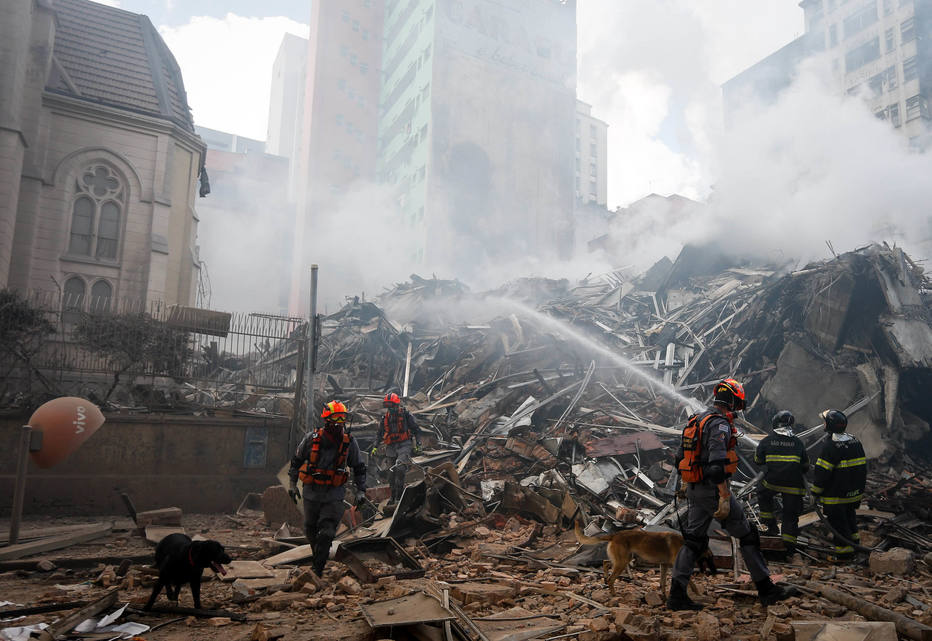
Fire: no
Smoke: yes